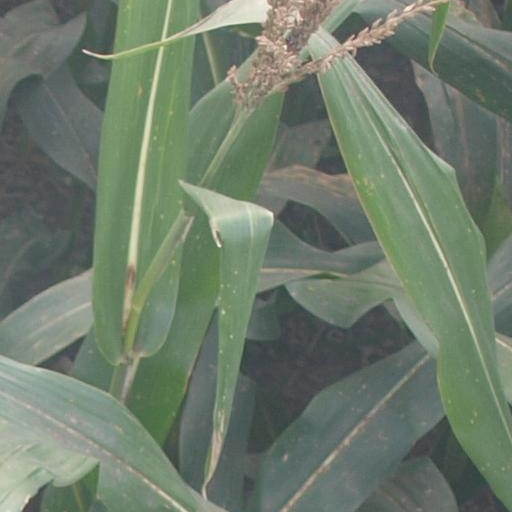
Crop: maize; corn